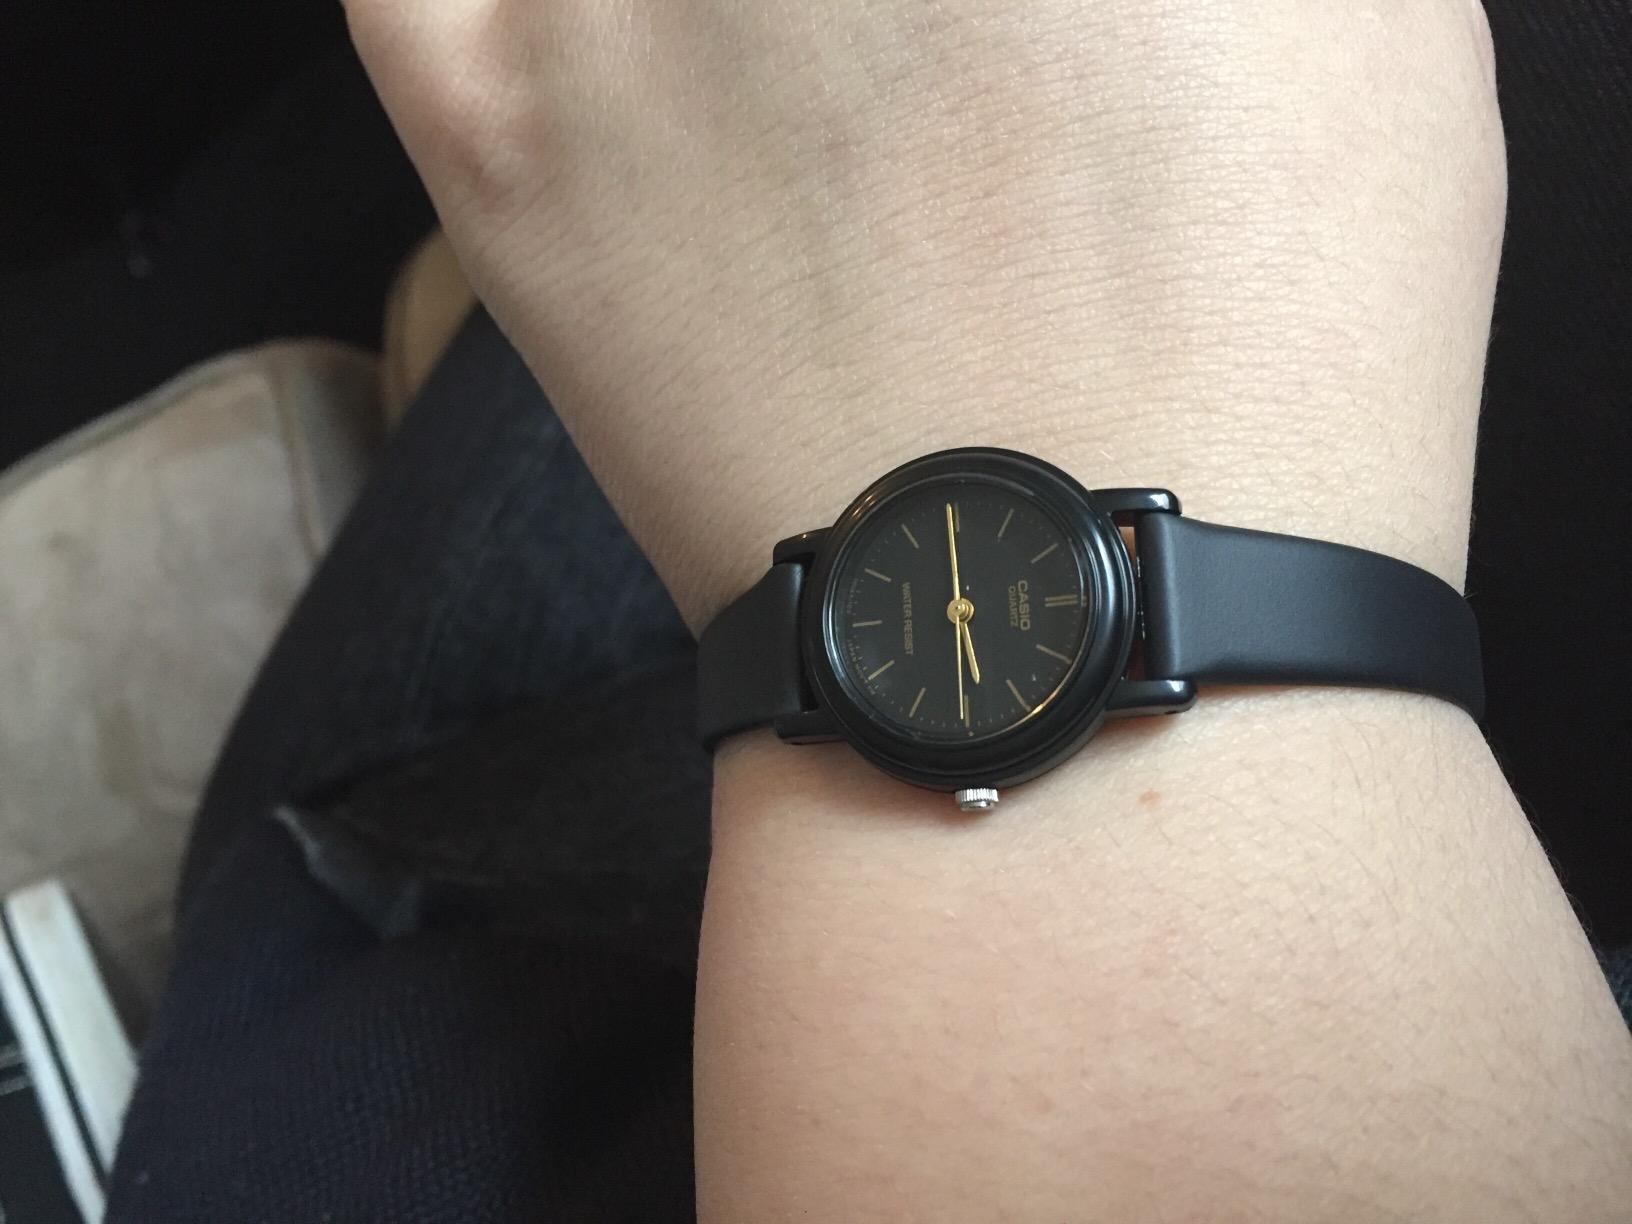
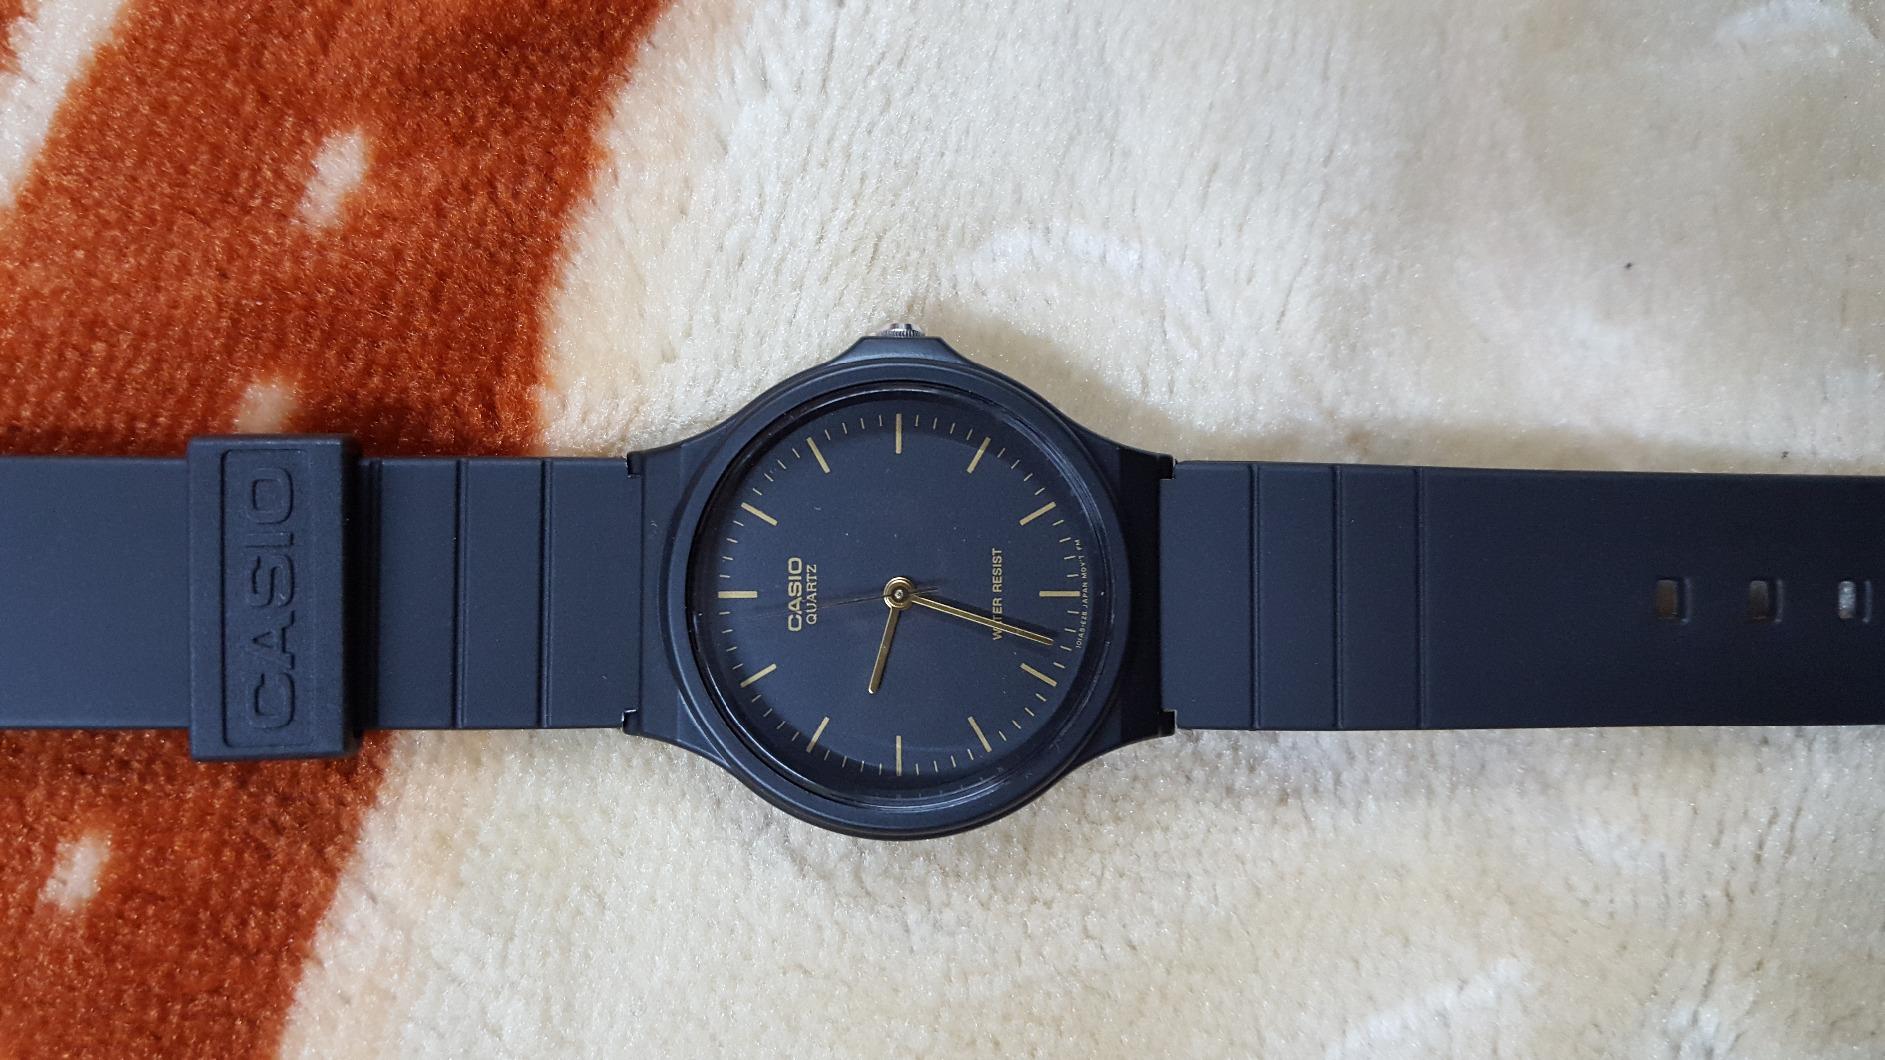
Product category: accessories_watch
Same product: no